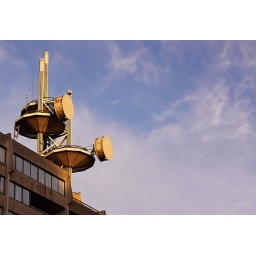
The Telus microwave tower of power in New Westminster